William Timym

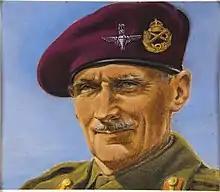
Timym's portrait of General Montgomery created during the Second World War for the Ministry of Information

William Timym, (1902–1990) was an artist whose best known work is probably the "Bleep and Booster" cartoons for the BBC's "Blue Peter".